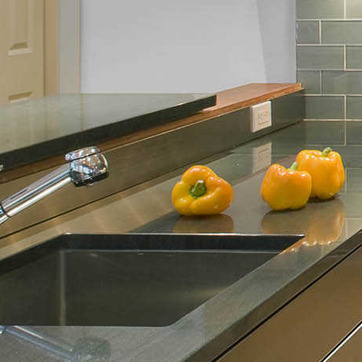
Material: food